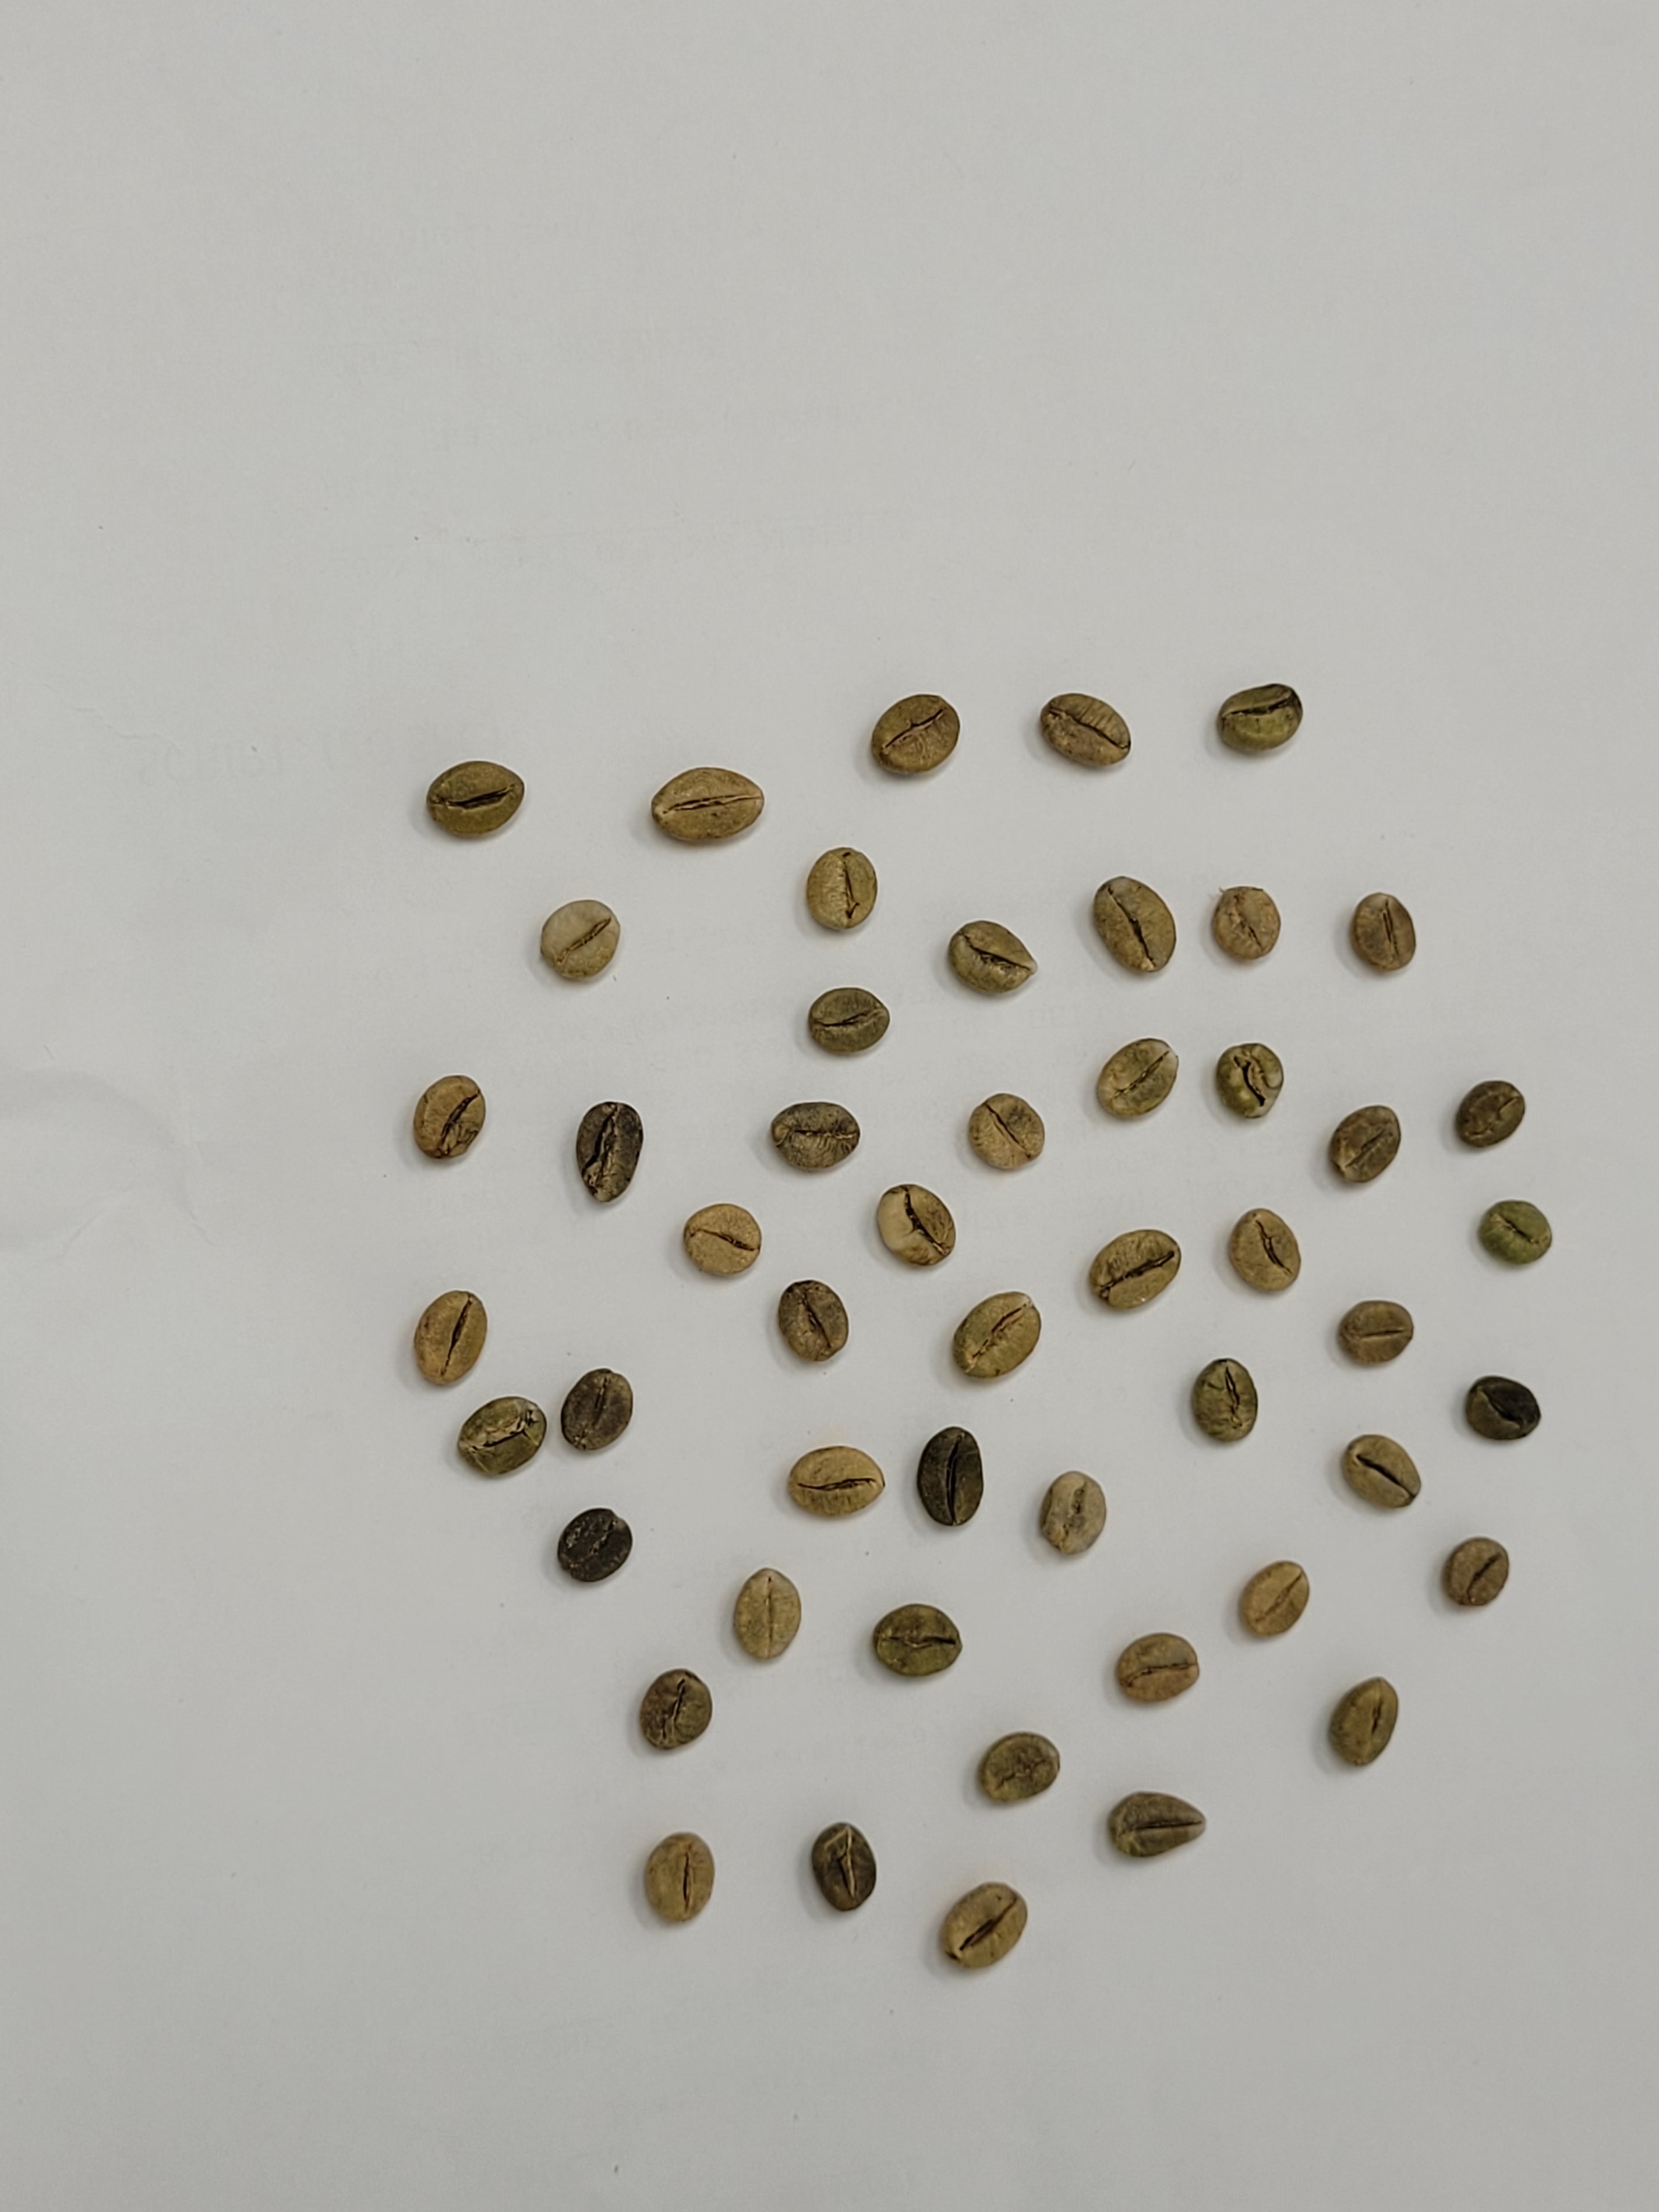
Coffee bean quality grade: AB